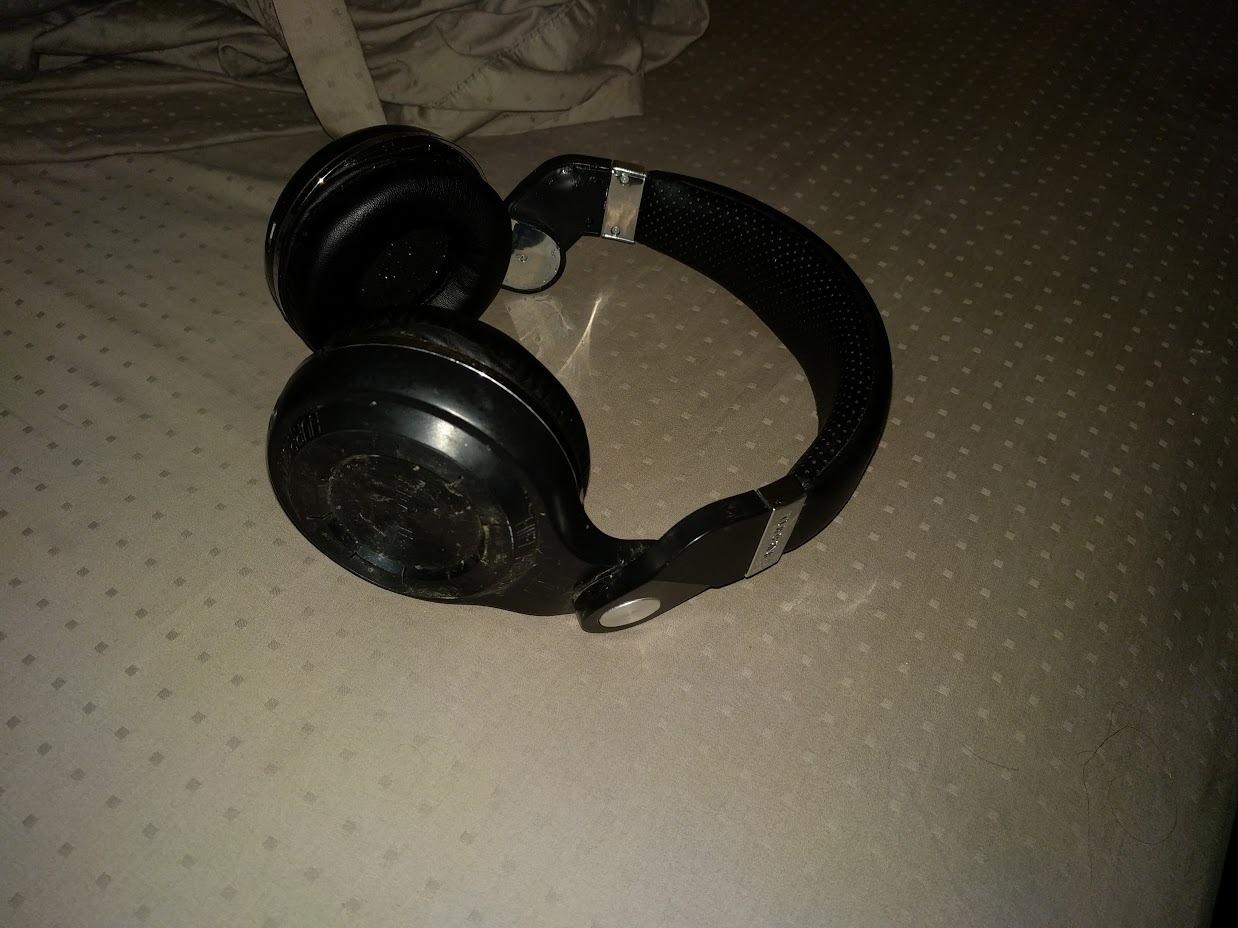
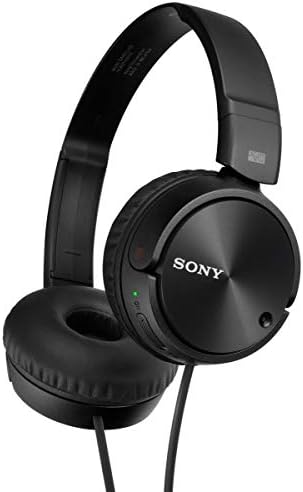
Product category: headphones
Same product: no